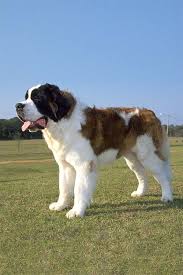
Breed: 211-n000068-Saint_Bernard